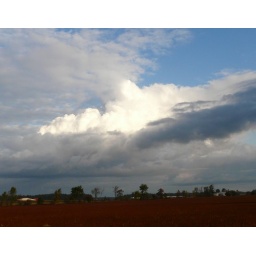
Storm clouds over a field of soy that's ready for harvest.